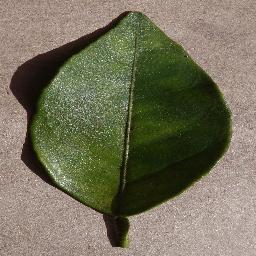
Label: Orange___Haunglongbing_(Citrus_greening)